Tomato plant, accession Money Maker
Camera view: bottom (45 deg); turntable rotation: 150 degrees
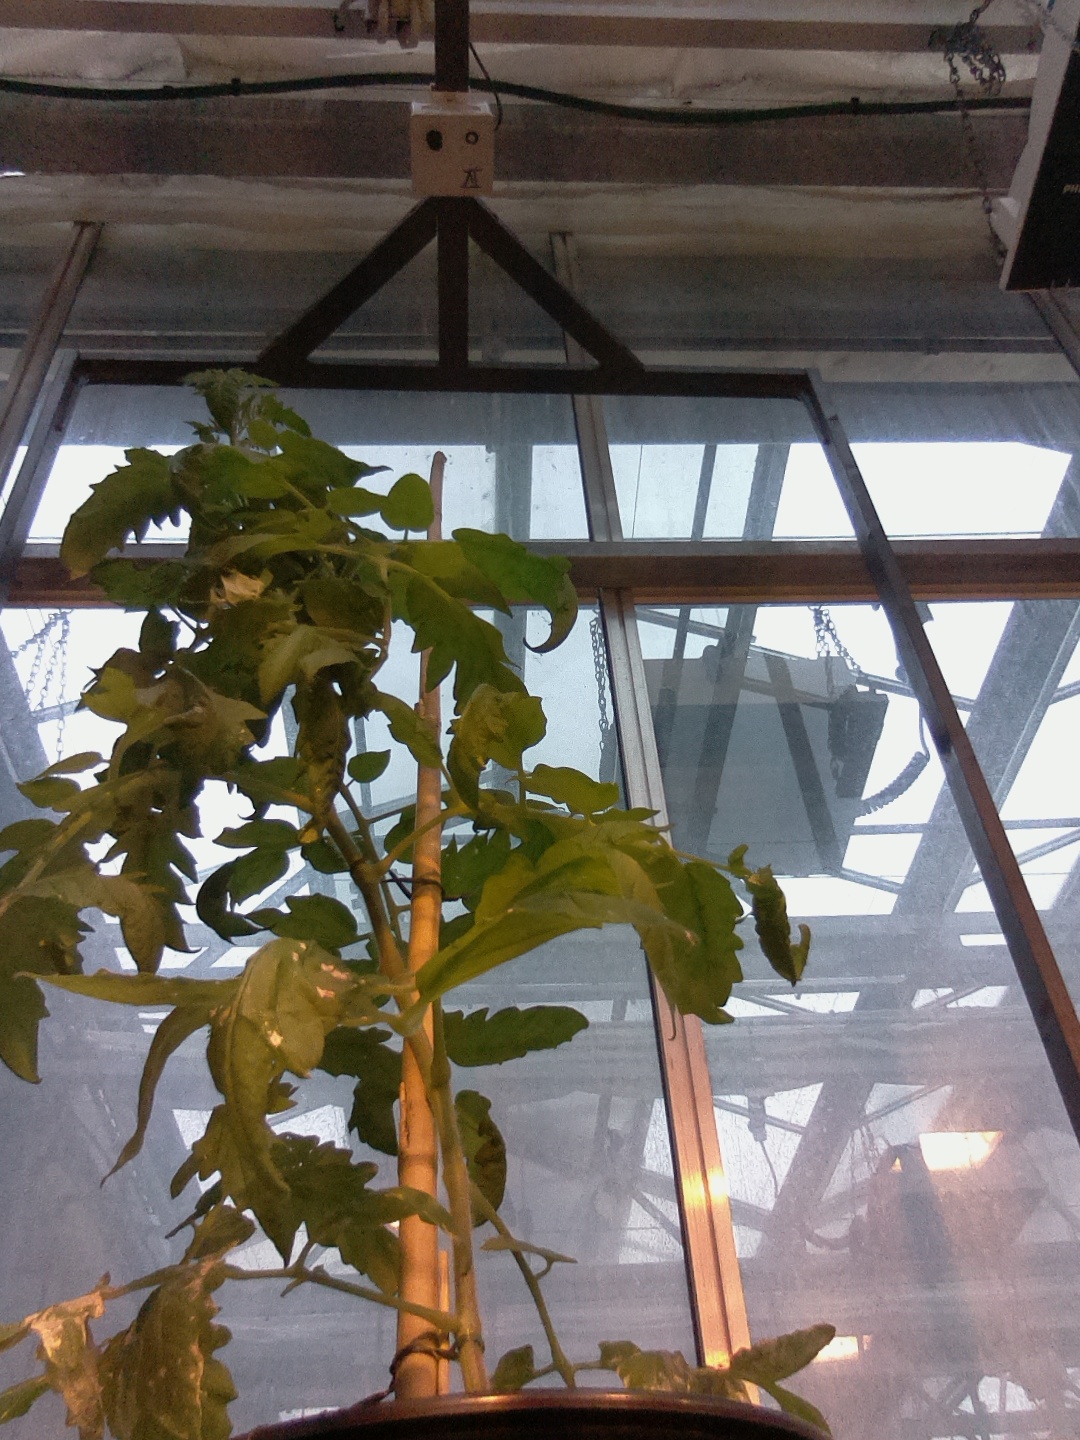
BBCH growth stage 55: 5 inflorescences visible